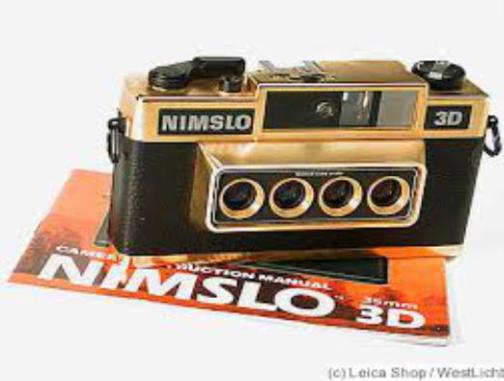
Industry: Electronic